Sassari

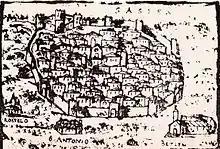
Sassari view in 16th century

From 1323, the Republic of Sassari decided to side with the King of Aragon, in whose hands it remained for much of the following centuries, though the population revolted at least three times. The revolts ceased when King Alfonso V of Aragon nominated the town as a Royal Burg, directly ruled by the King and free from feudal taxation, during a period in which it may have been the most populous city in Sardinia. Further attempts made by Genoa to conquer the city failed. In 1391 it was conquered by Brancaleone Doria and Marianus V of Arborea, of the independent Sardinian Giudicato of Arborea, of which it became the last capital.